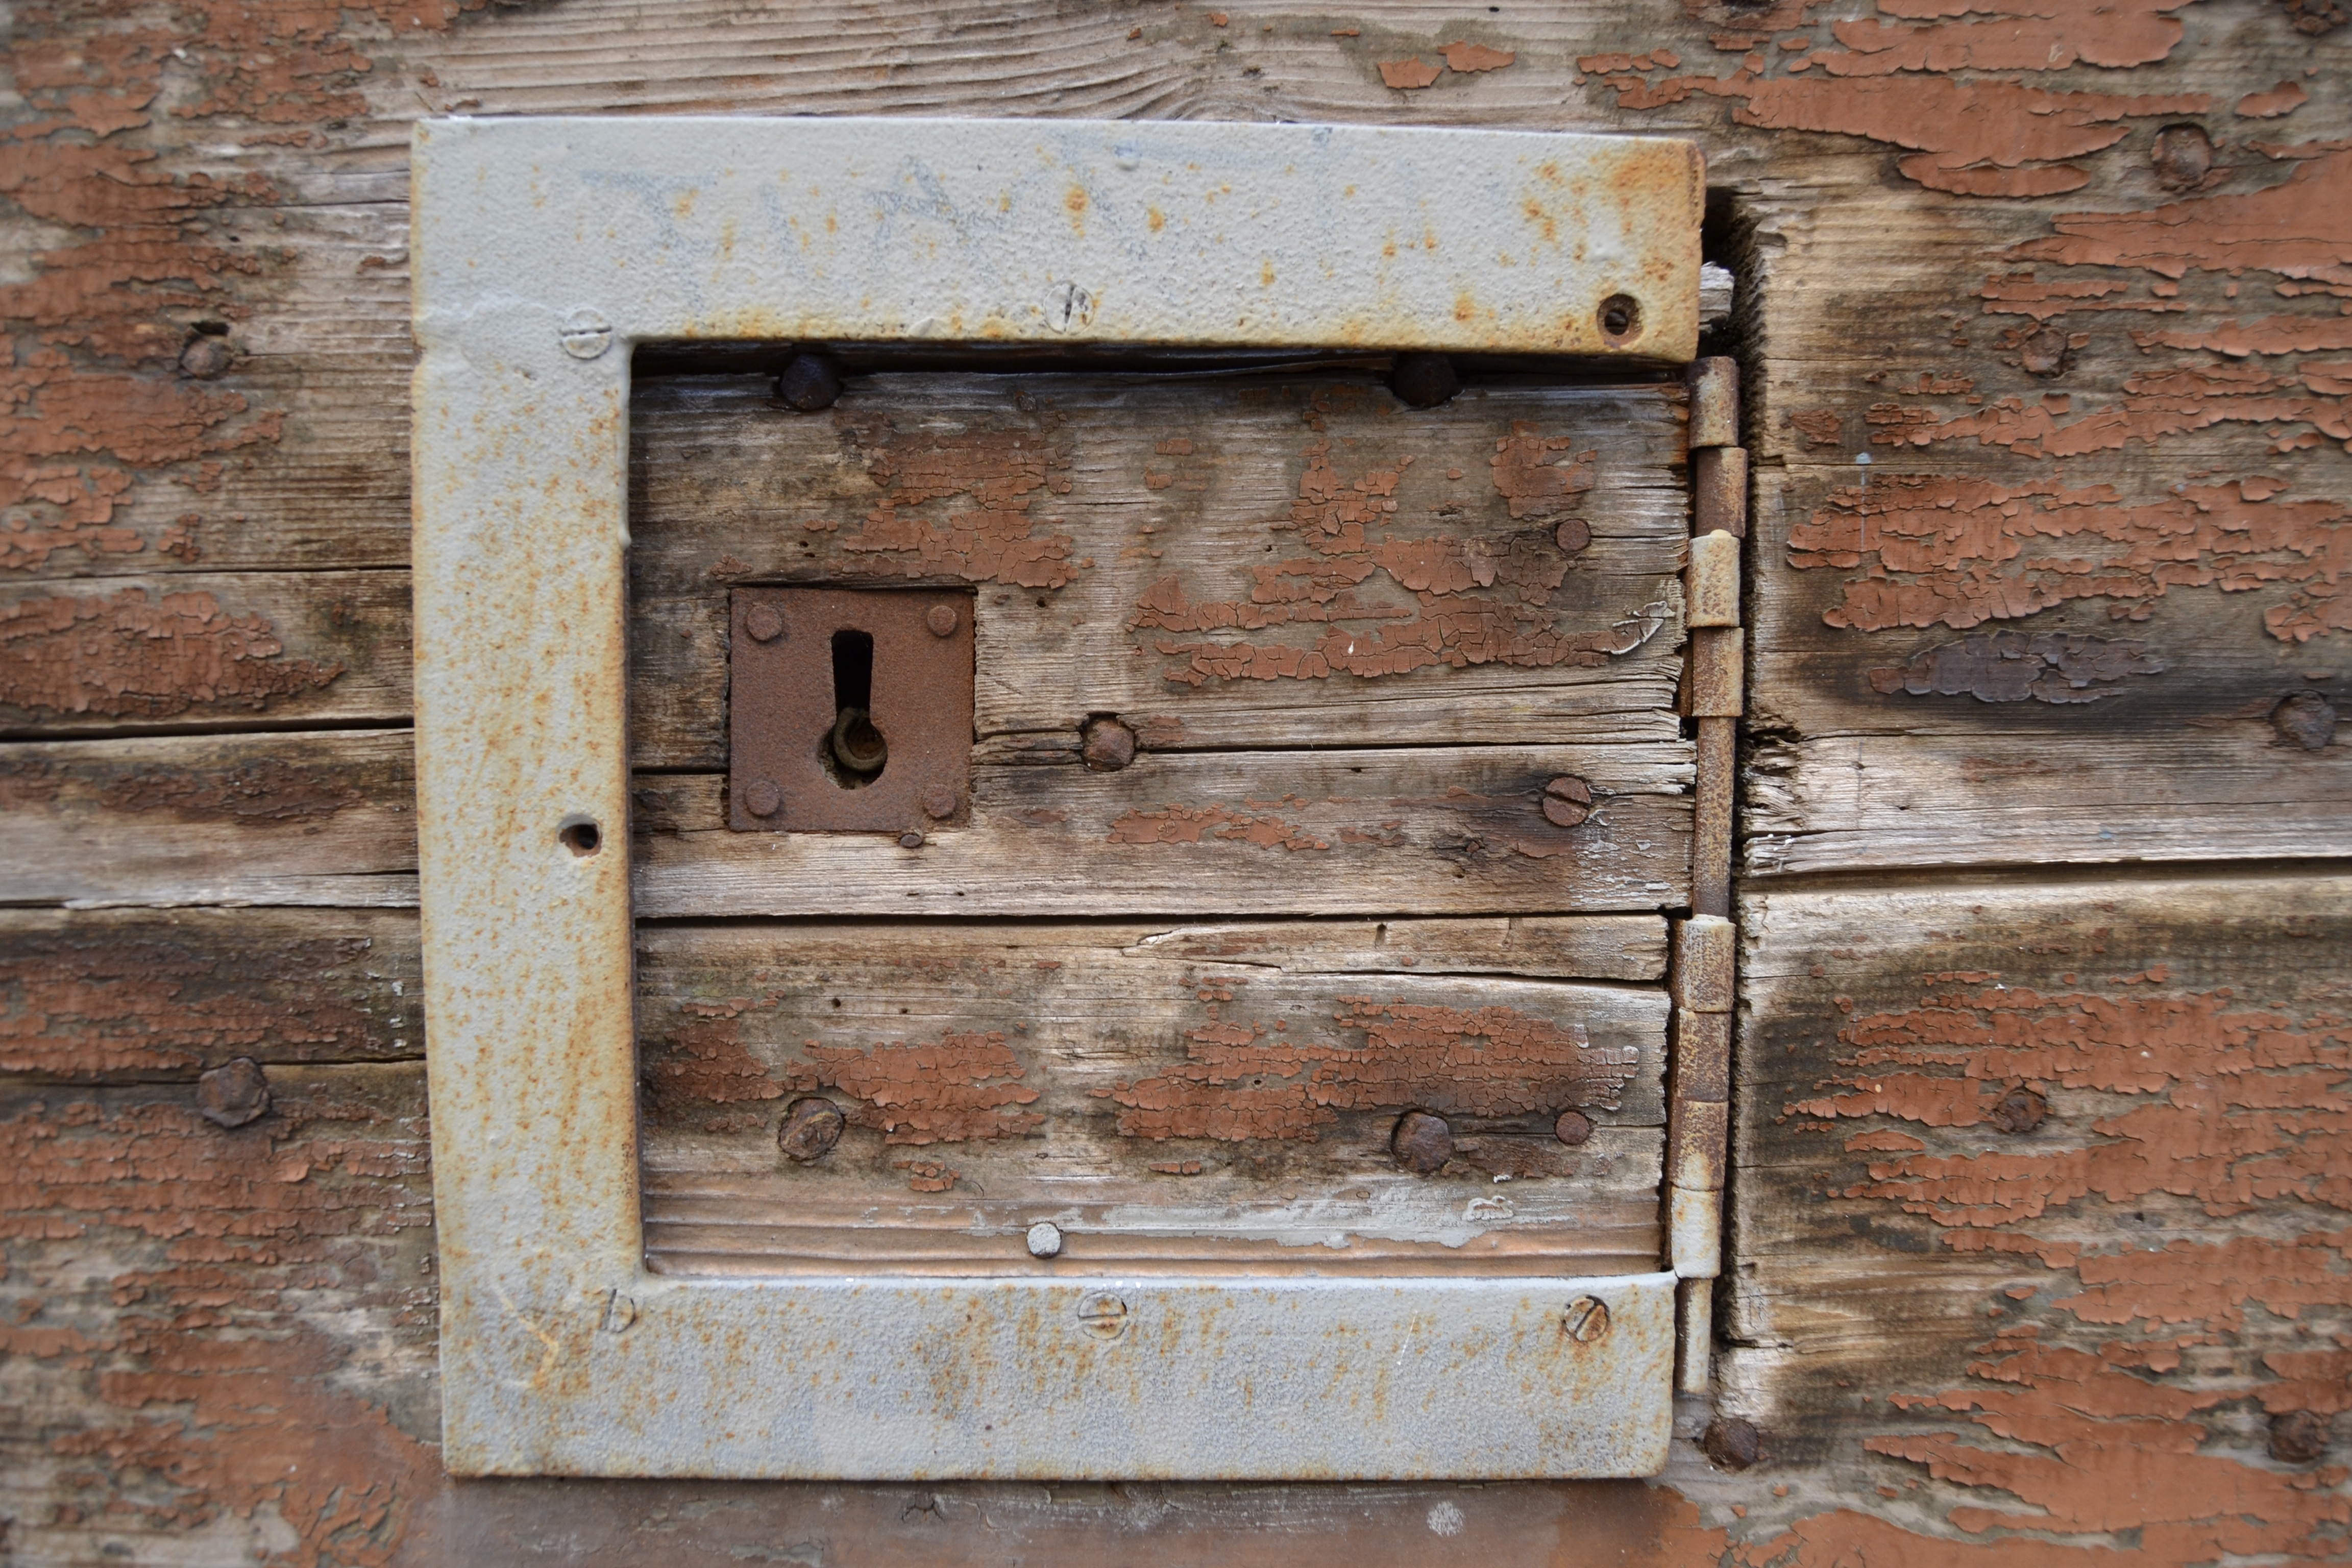
wood, antique, window, wall, france, castle, furniture, brick, door, material, provence, iron, house entrance, old door, south of france, aix en provence, man made object, ancient history